Mammamia

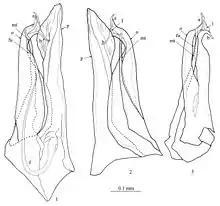

"Mammamia profuga" measures about 26 mm (1 inch) long, and 1.5 mm wide, consisting of around 50 body segments, the last two without legs. The body and legs are pale yellow in color, without markings, and the walking legs are about 2.25 mm long, except for the first pair in males, which are small and hook-like, as in other julidan millipedes. The species completely lacks eyes or ocelli. Like all members of the order Julida, mature males have two pairs of highly modified legs, the gonopods, consisting of the 8th and 9th pair, and in "Mammamia" the anterior (forward-most) gonopods are slightly longer than the posterior gonopods.